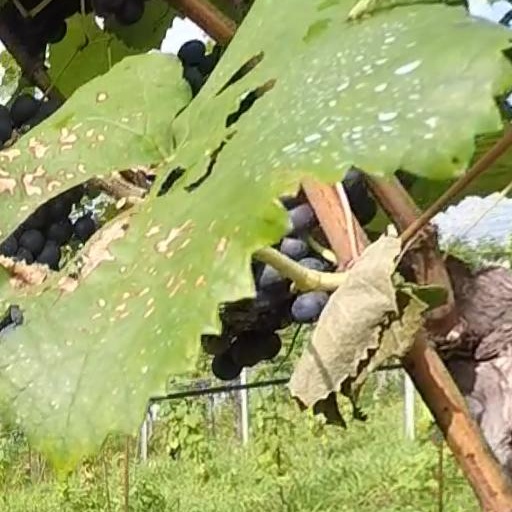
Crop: grape